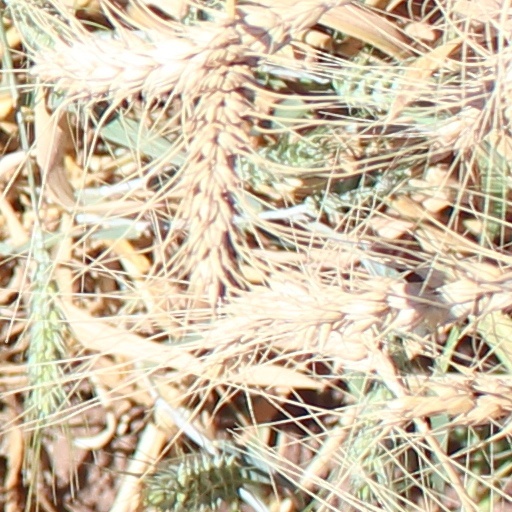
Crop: wheat